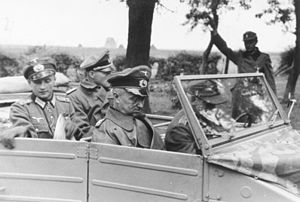
Walter Model / 2. verdenskrig / Wacht am Rhein
Feltmarskal Model besøger fremskudt kommandopost ved Aachen
Otto Moritz Walter Model var en tysk general og feltmarskal under 2. verdenskrig. Han er kendt for sine defensive slag i den sidste halvdel af krigen, fortrinsvis på Østfronten men også i vest, samt for sit nære forhold til Adolf Hitler og nazismen. Han er blevet kaldt Wehrmachts bedste defensive taktiker.